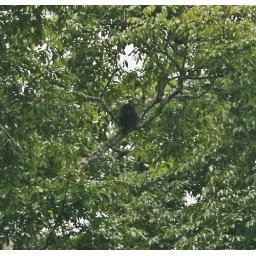
Howler monkey in a tree